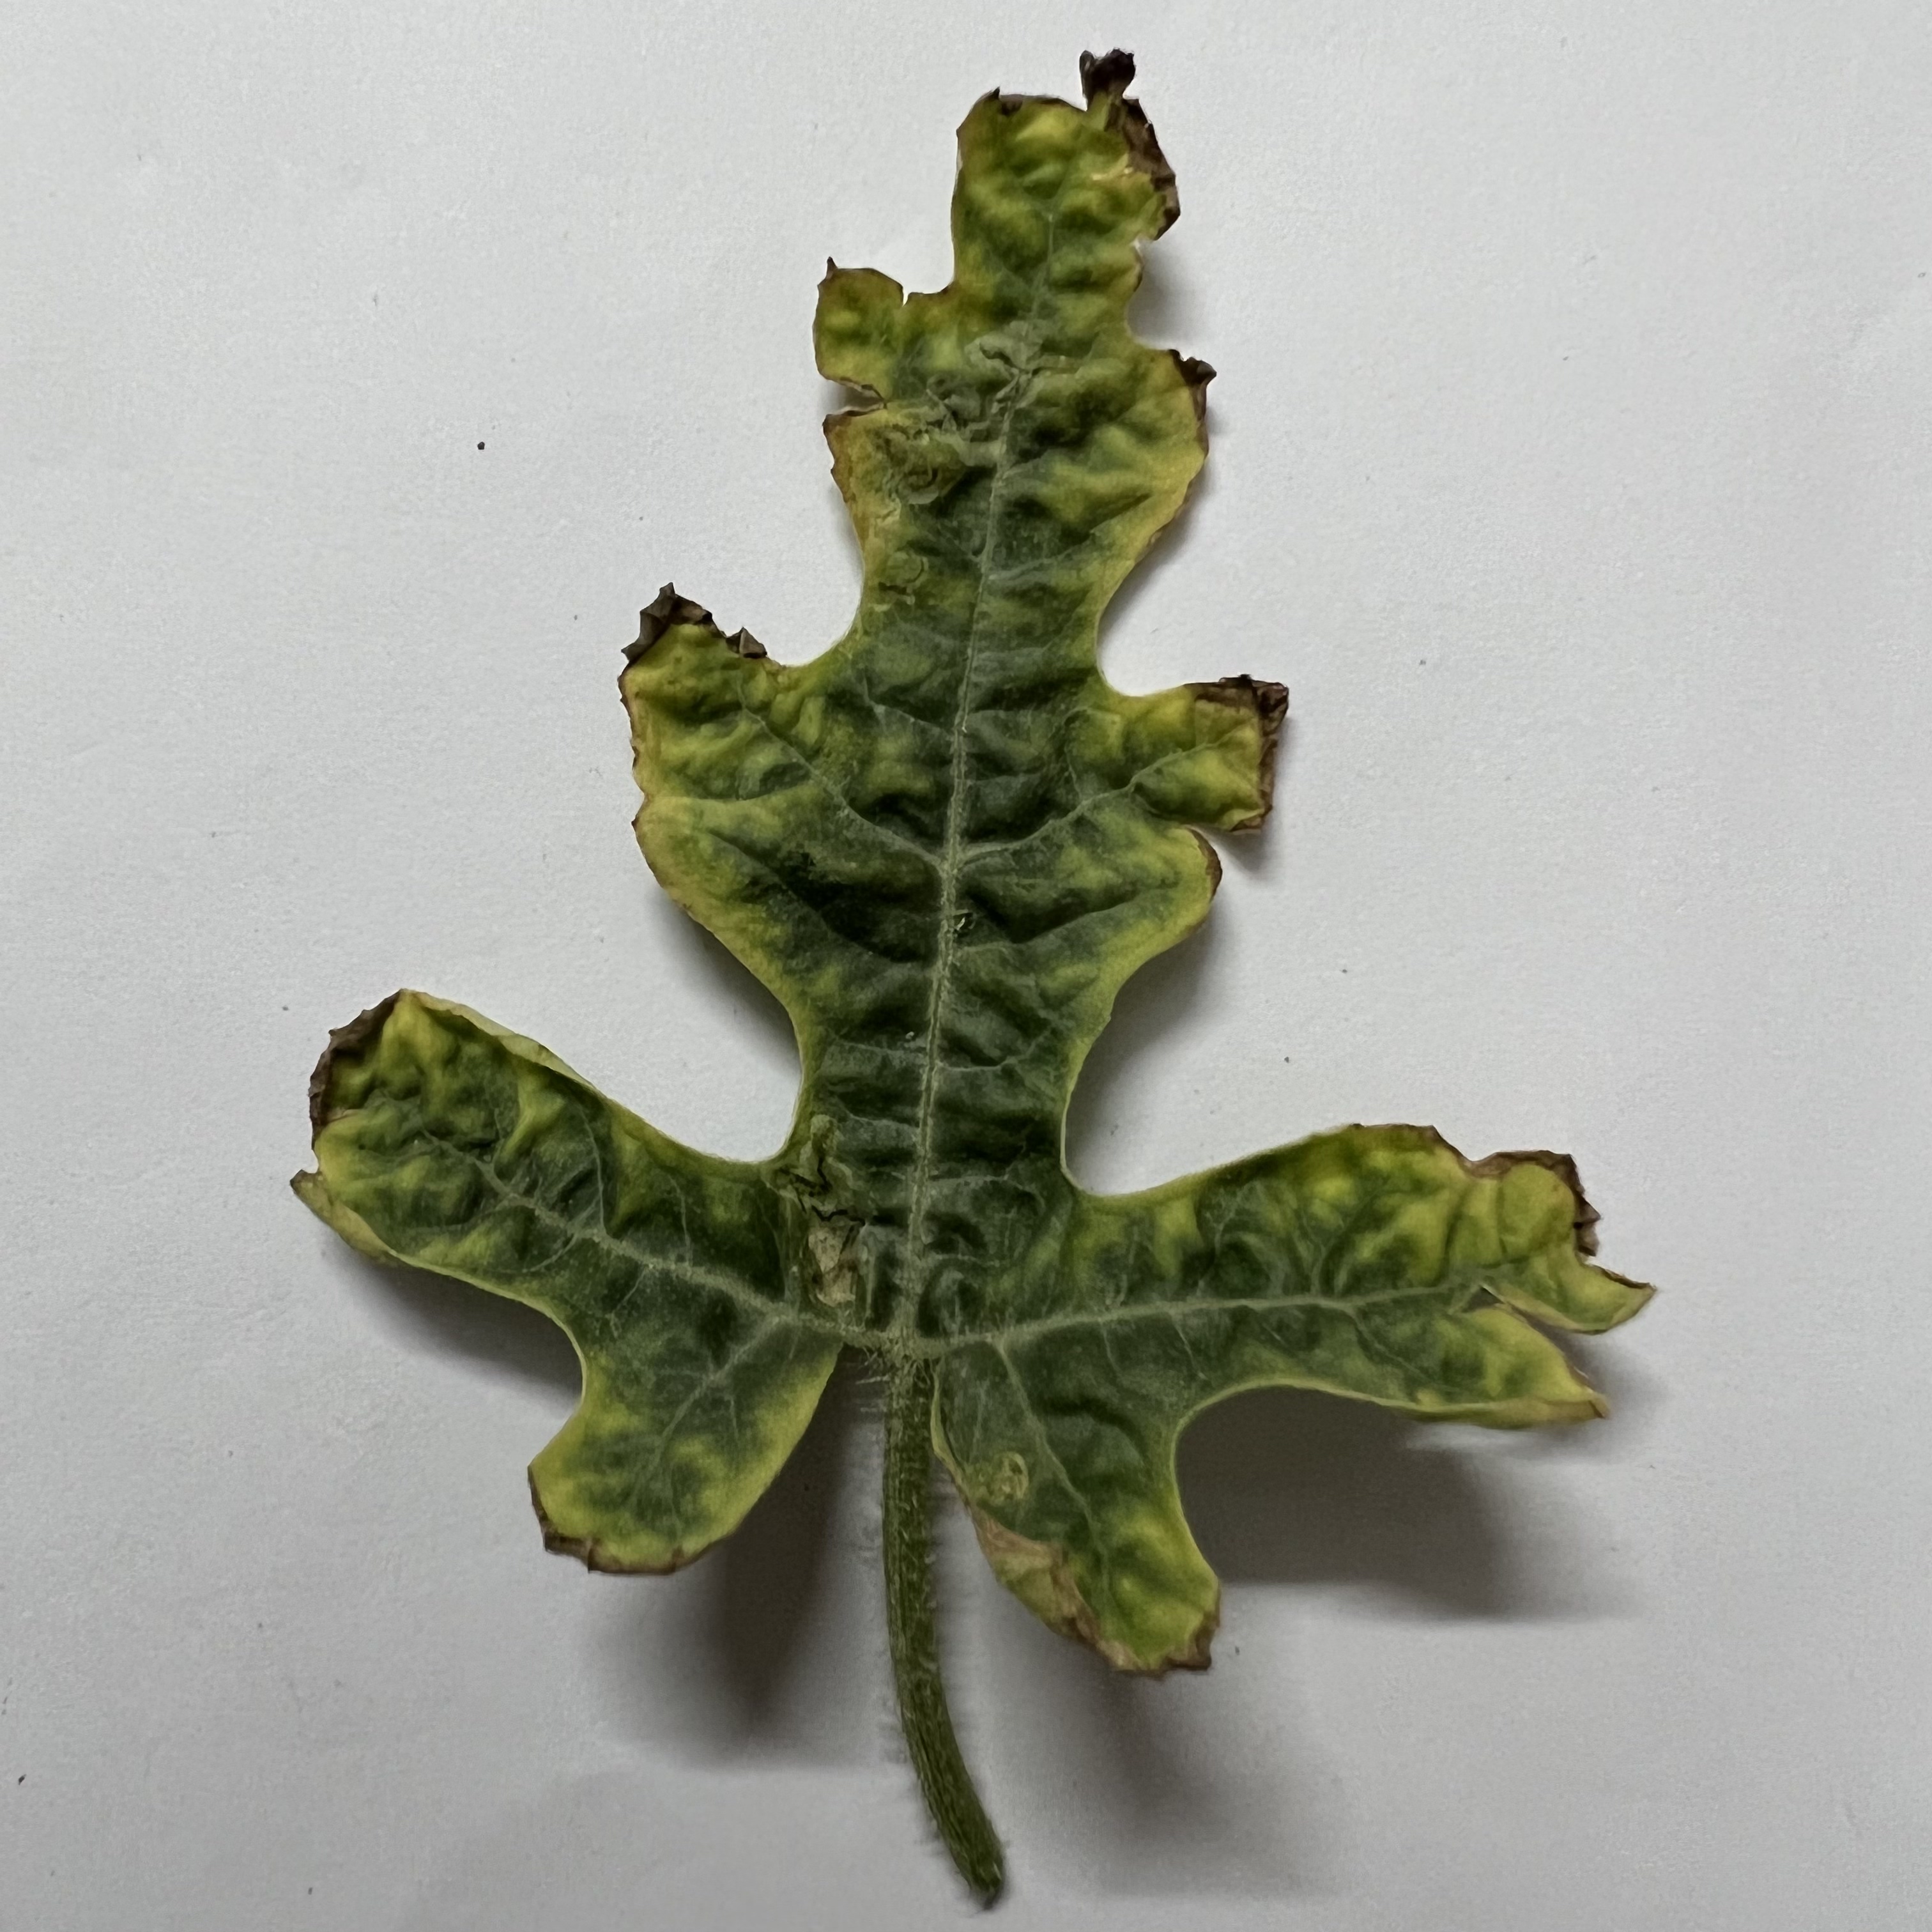
Label: Downy_Mildew